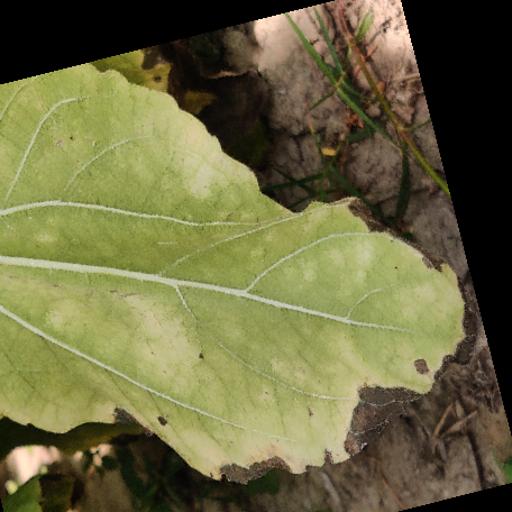
Label: Downy_mildew